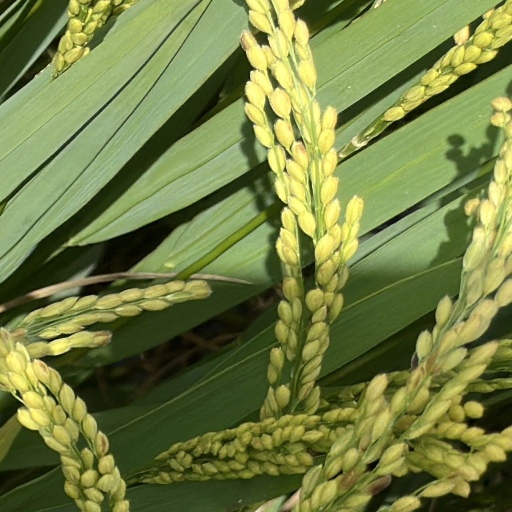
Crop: rice